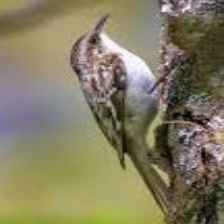
Species: BROWN CREPPER
Scientific name: CERTHIA AMERICANA